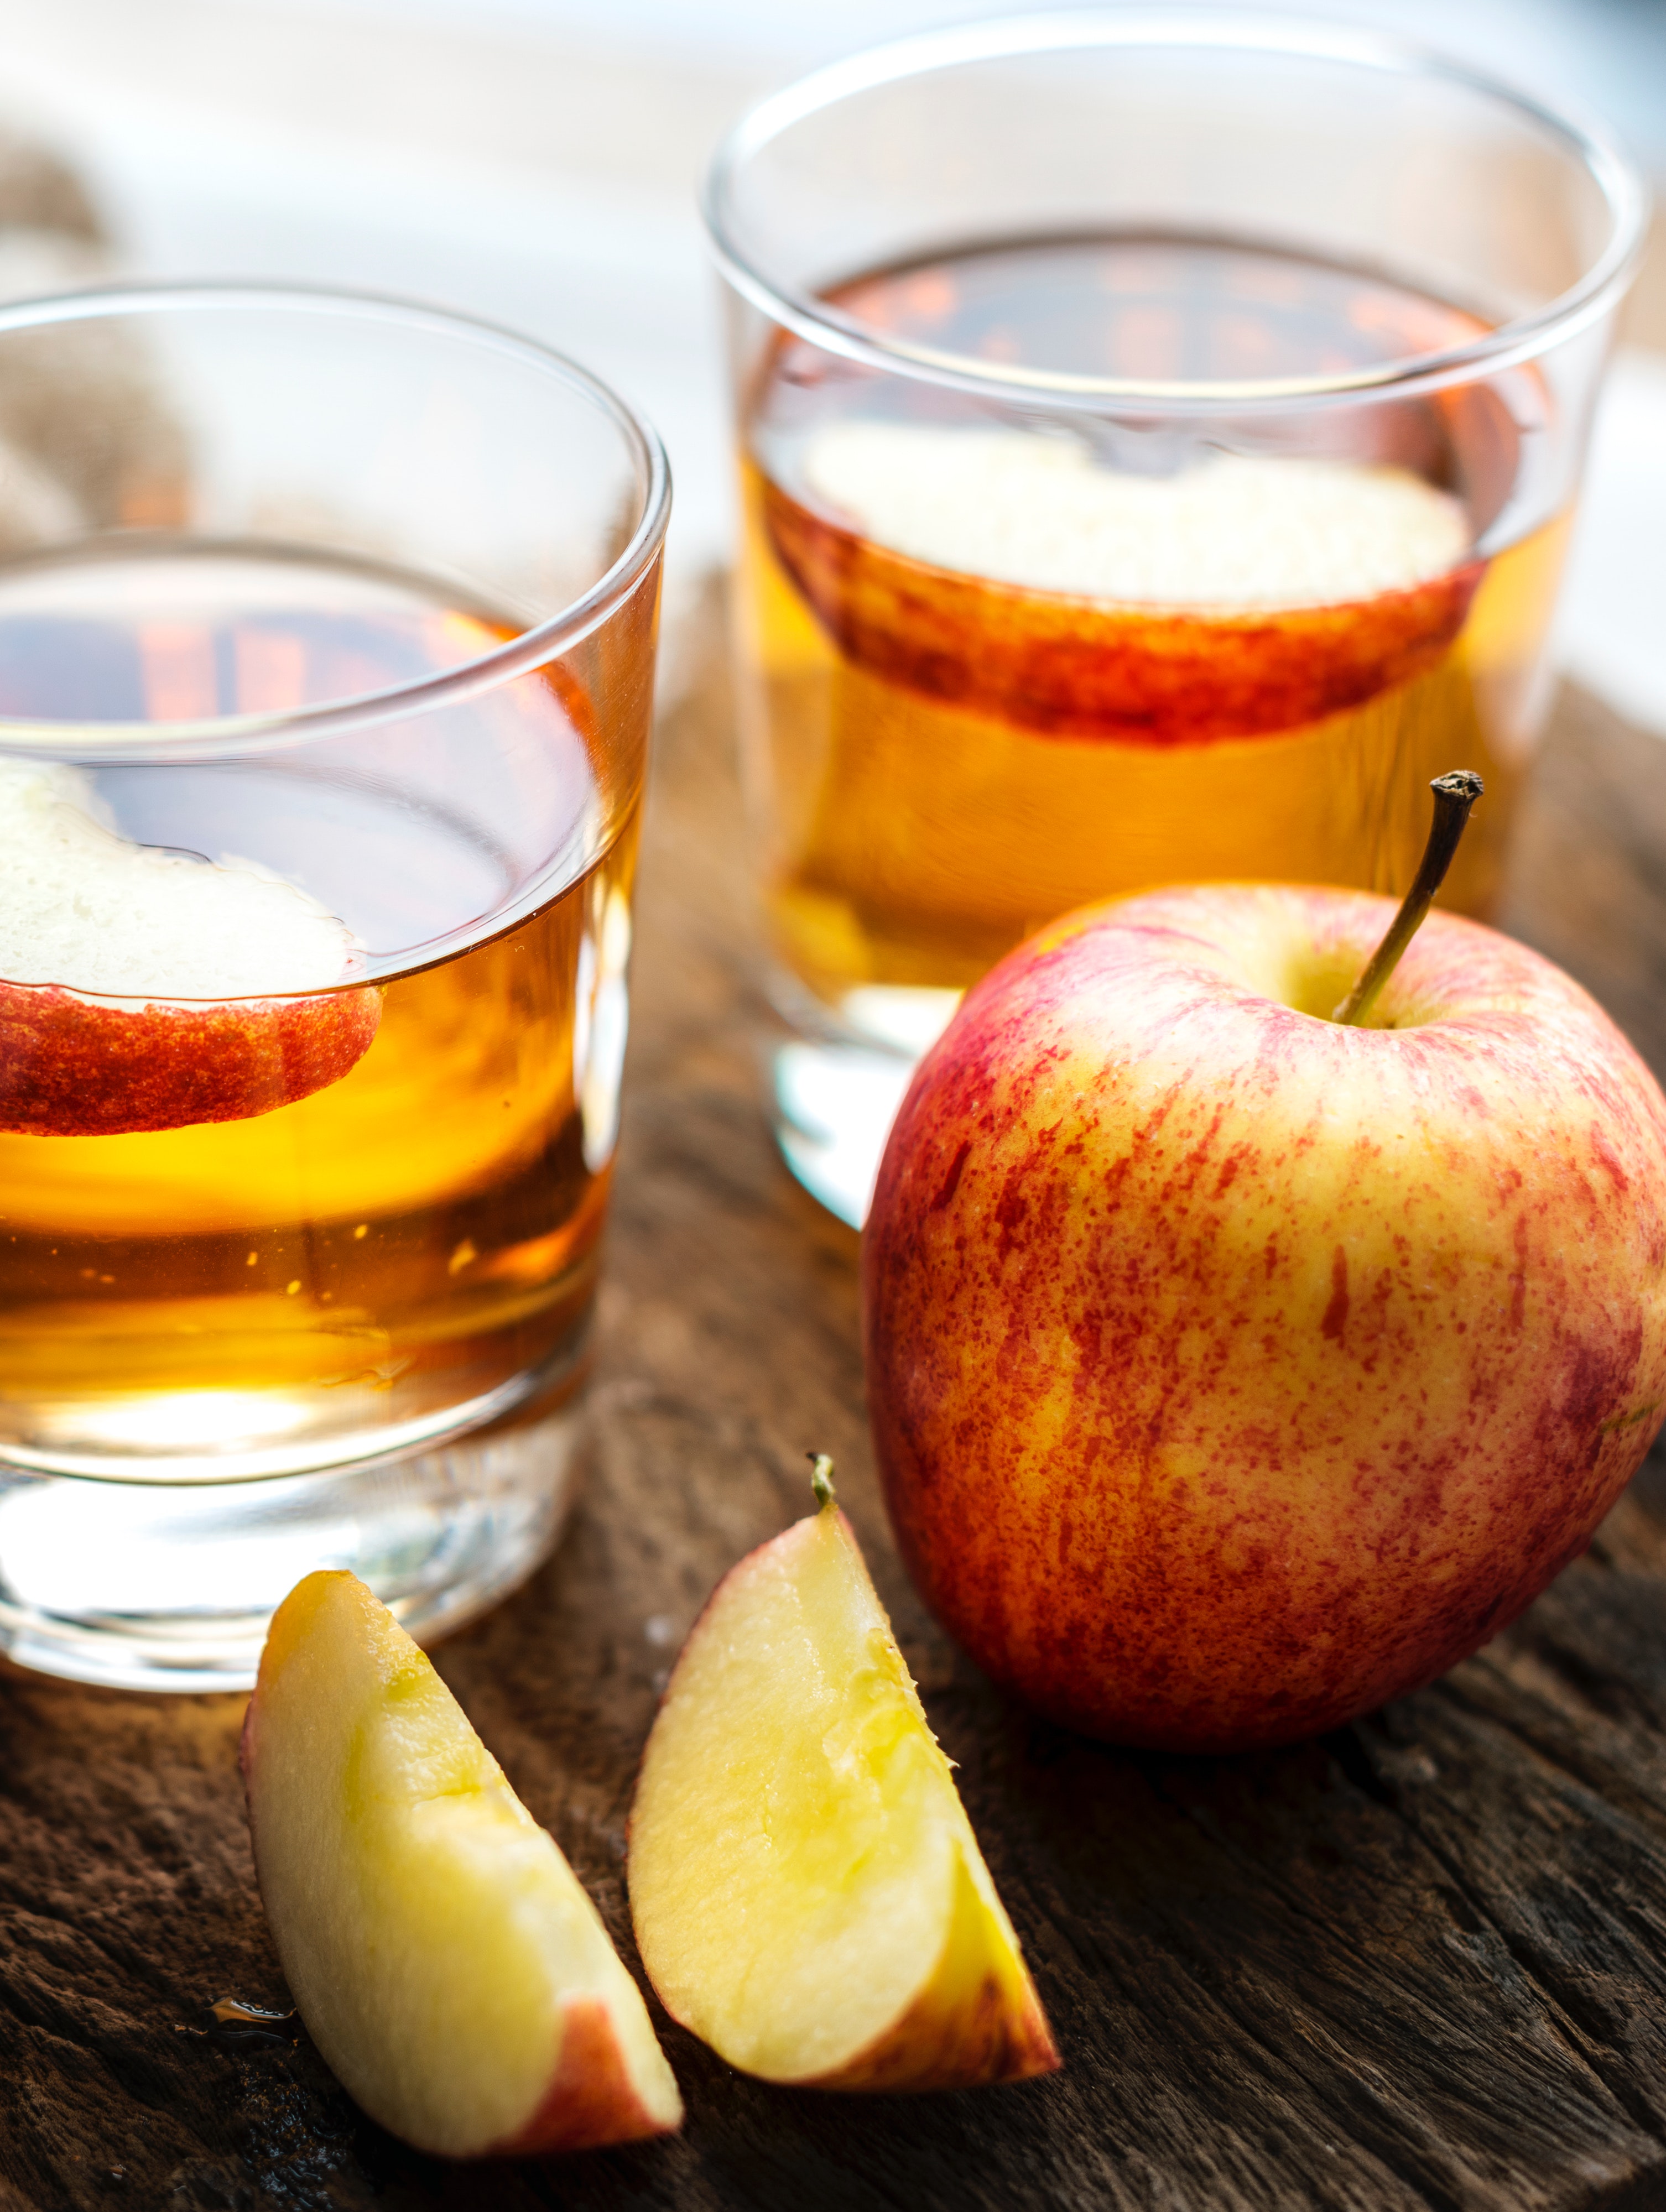
food, apple, Apple cider vinegar, drink, ingredient, apple juice, apple cider, non alcoholic beverage, old fashioned, fruit, Punsch, liqueur, mulled wine, old fashioned glass, distilled beverage, amaretto, plant, sazerac, Hot toddy, produce, wine cocktail, whiskey sour, cider, sangria